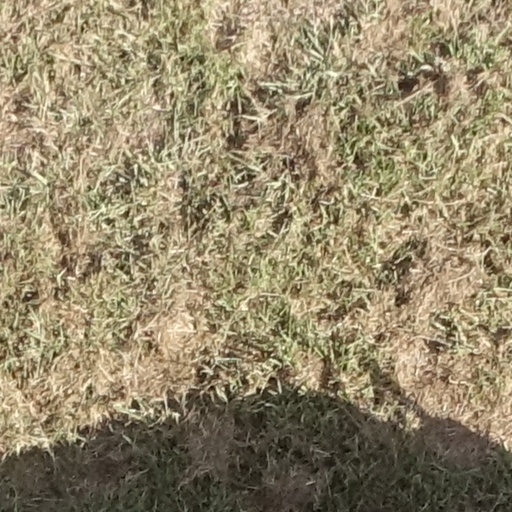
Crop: sorghum